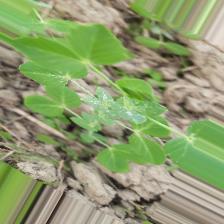
Label: Powdery Mildew